Terence Patrick O'Sullivan

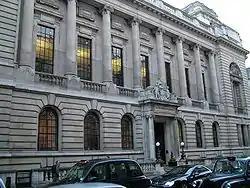
The Institution of Civil Engineers

The other practice, based in the London office, focused on transport projects in the developing world. Work was done in over thirty countries, and offices were established in Bangkok (1964), Nairobi (1968), Kingston (Jamaica) (1971), Jakarta (1973) and, much later, Hanoi (1995). The firm worked for many national governments as well as the major international funding agencies, including the UK Department for International Development, the Asian Development Bank and the World Bank. It established a worldwide reputation in the field of transport development, and was given the Queen's Award for Export Achievement in 1981.